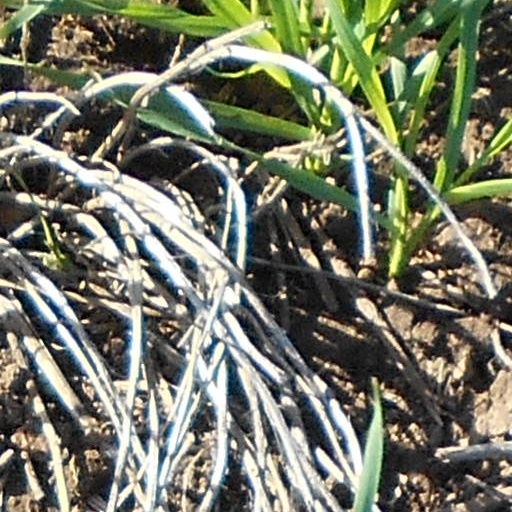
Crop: wheat